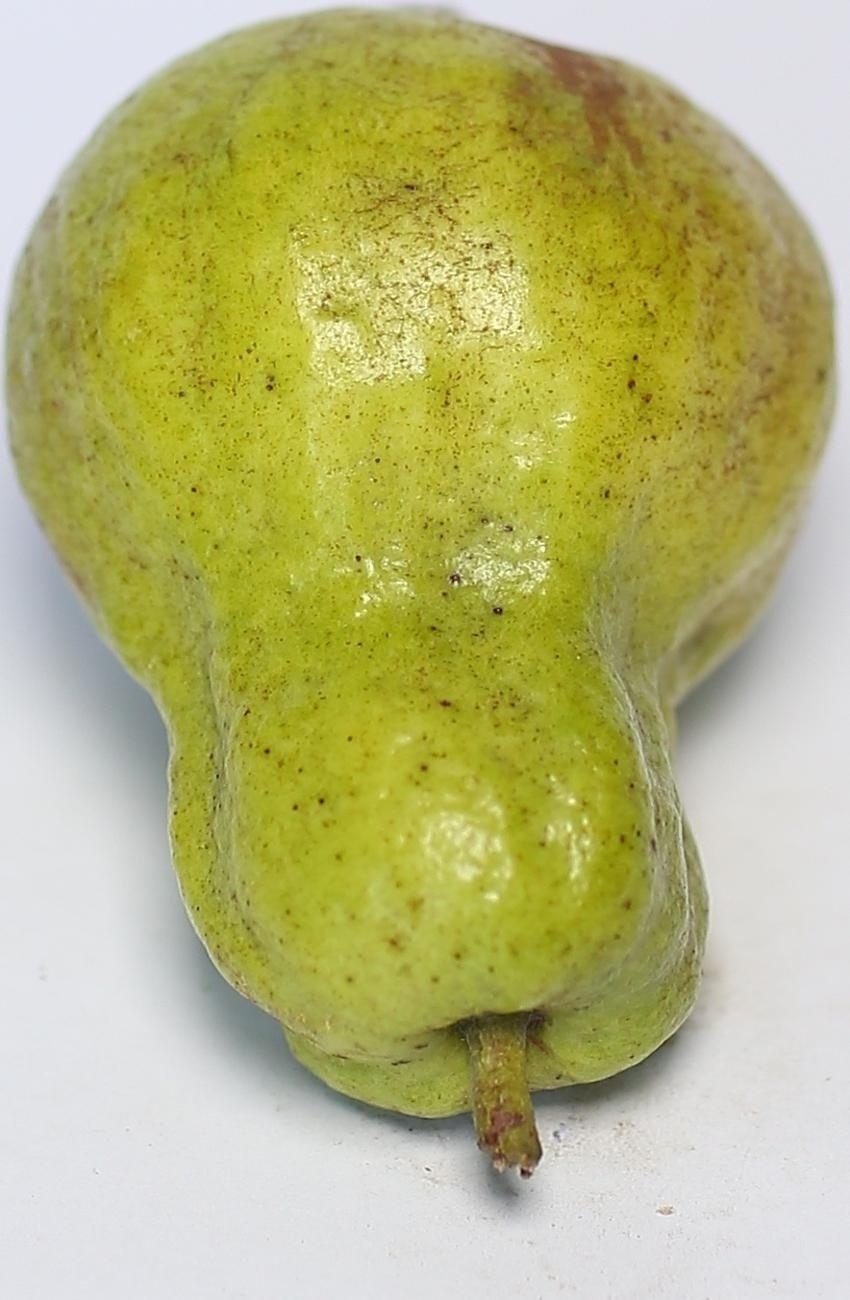
Maturity: mature-green
Variety: local-sindhi